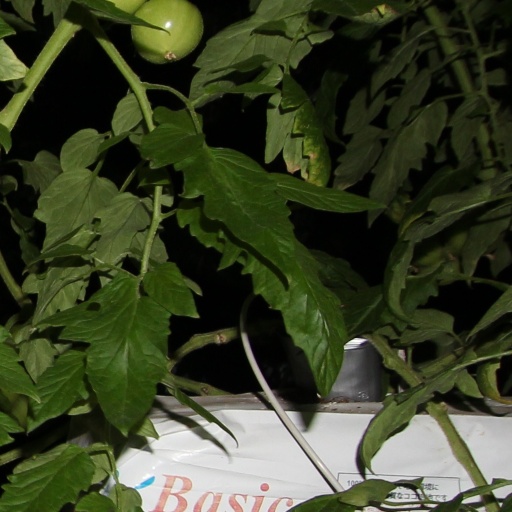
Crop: tomato